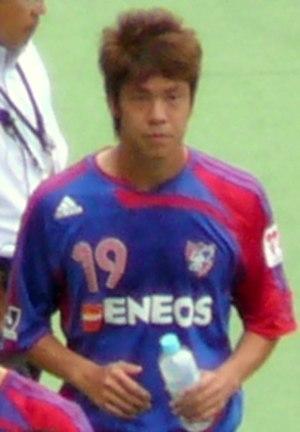
Masahiko Inoha, né le 28 août 1985 à Miyazaki, est un footballeur international japonais évoluant au poste de milieu défensif au Vissel Kobe.